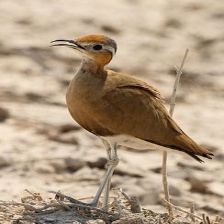
Species: BURCHELLS COURSER
Scientific name: CURSORIUS RUFUS